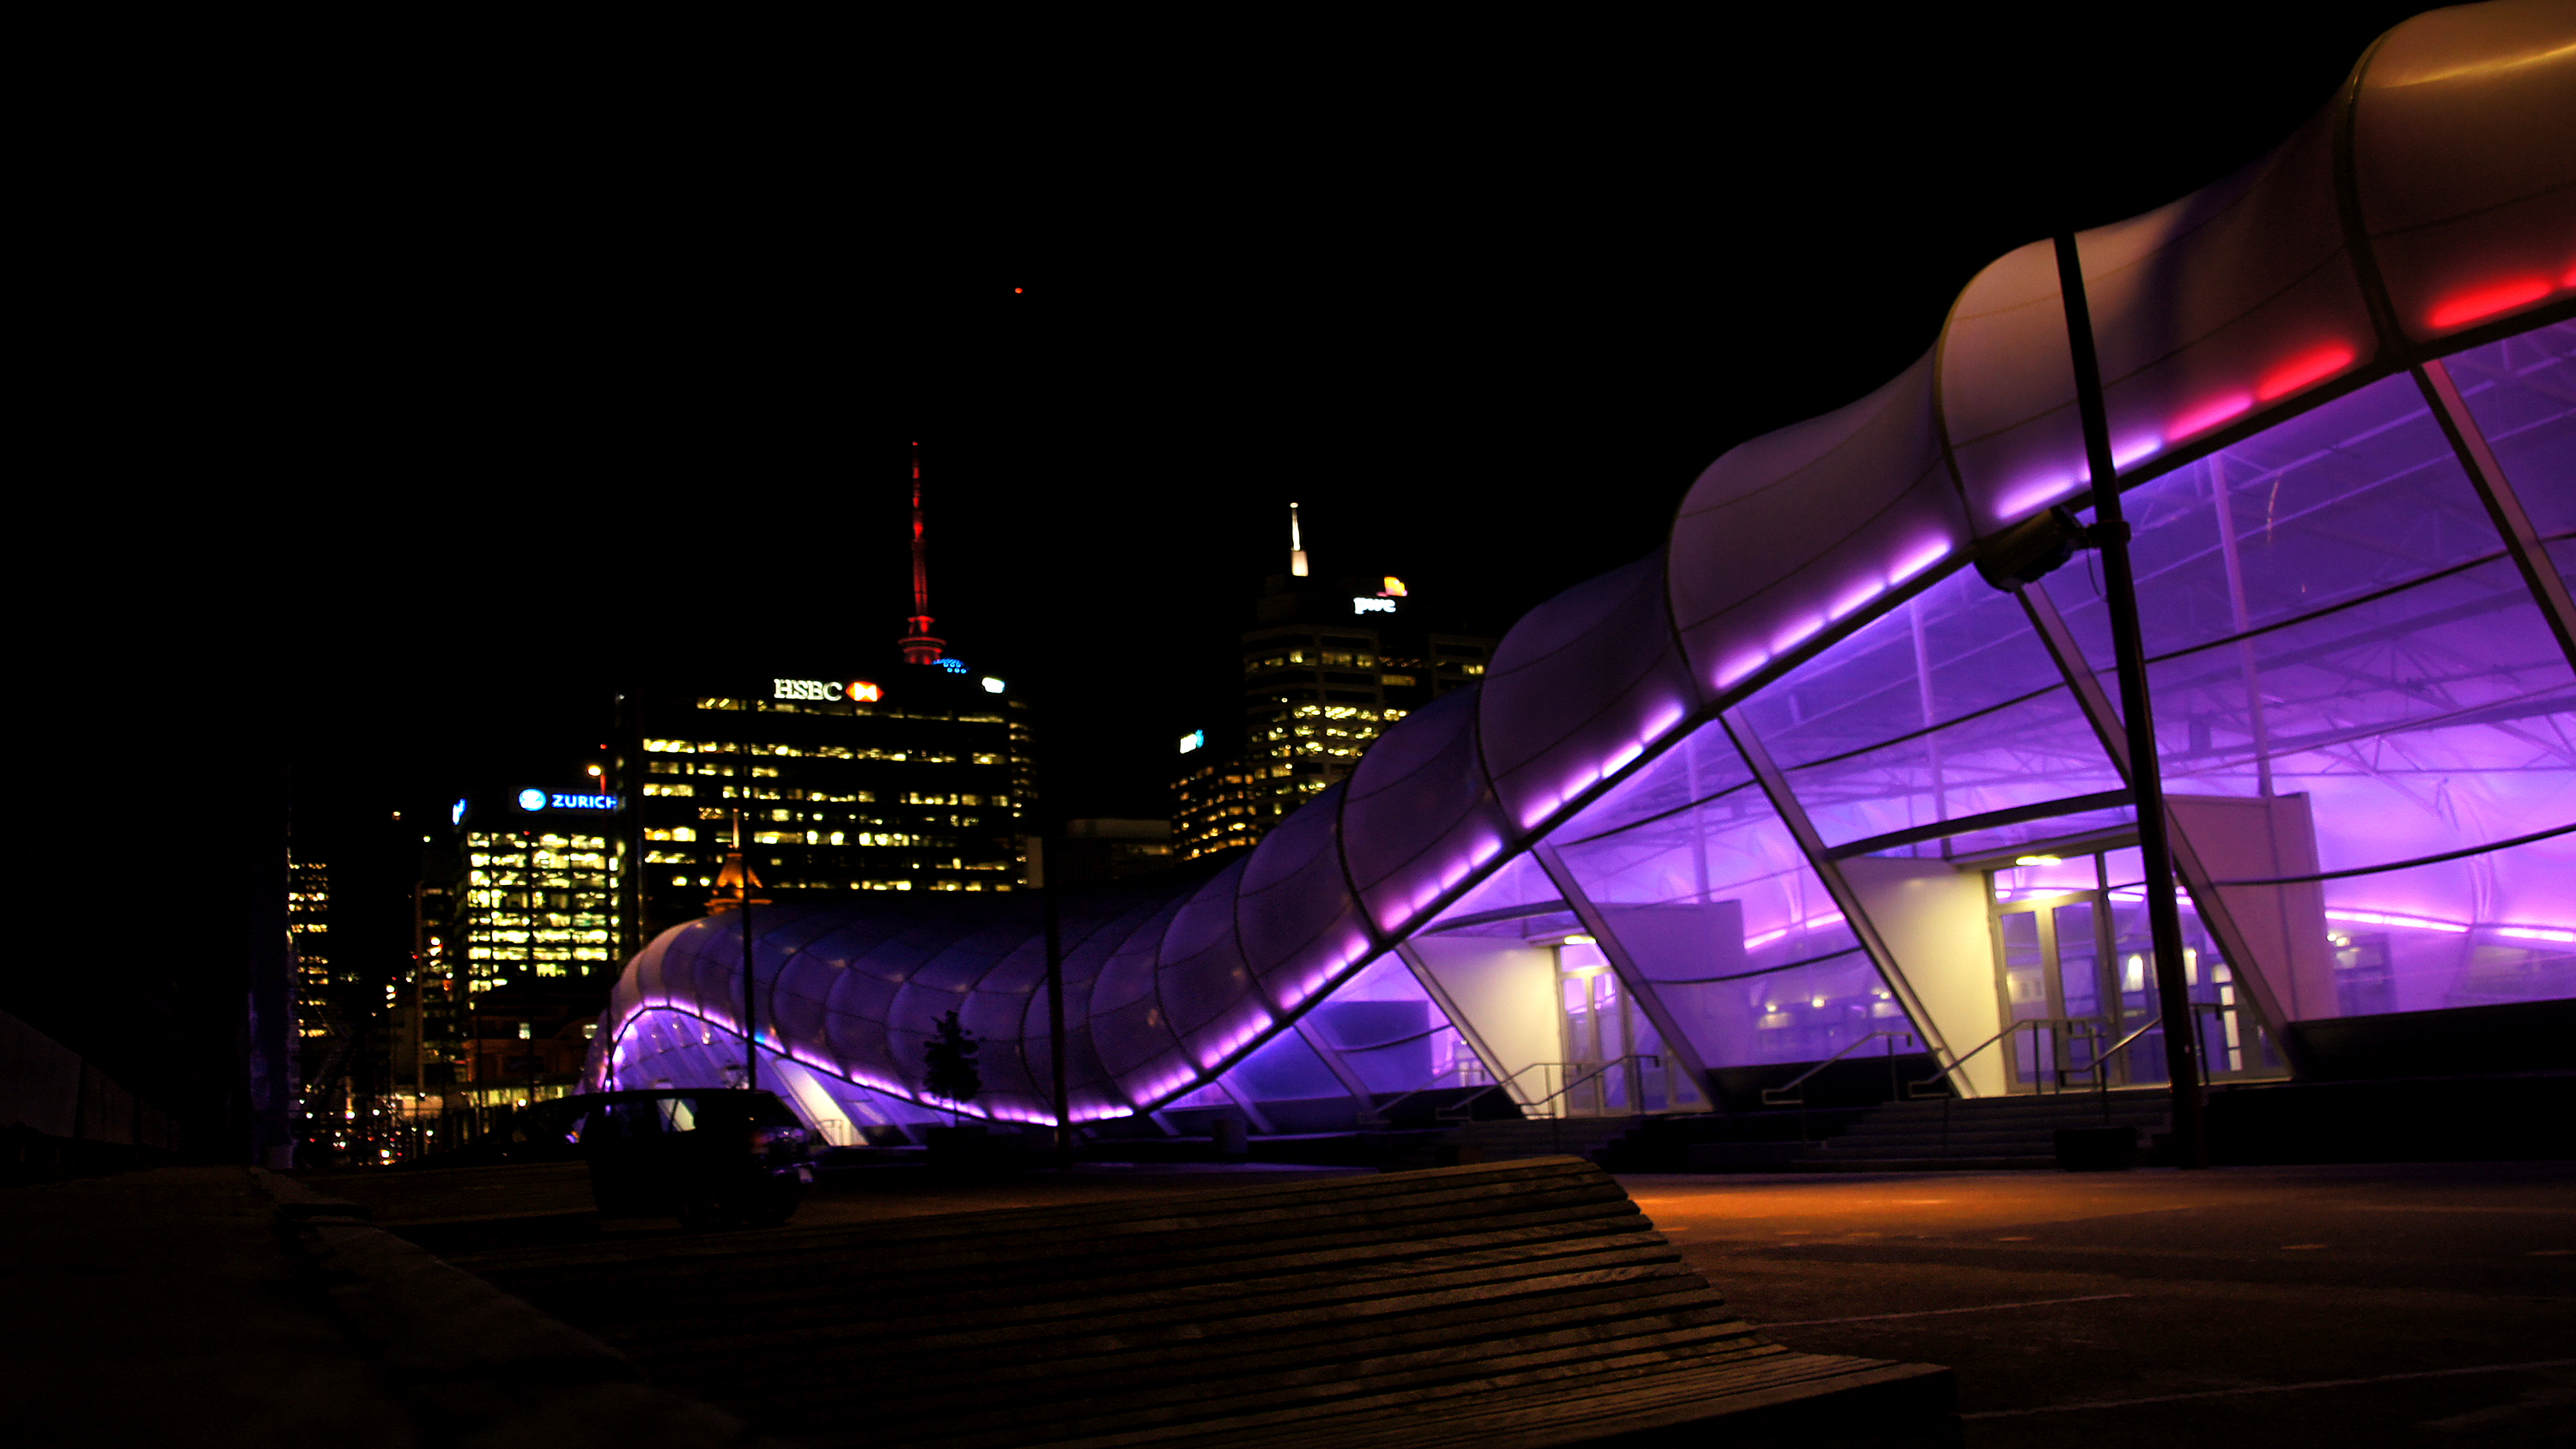
light, skyline, night, cityscape, dusk, evening, reflection, color, landmark, darkness, lighting, christmas decoration, shape, christmas lights